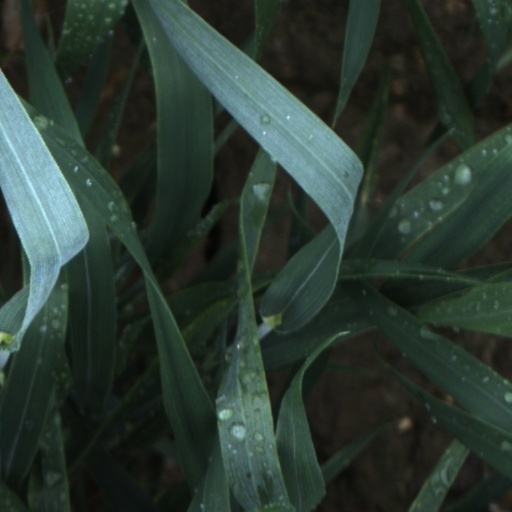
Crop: wheat